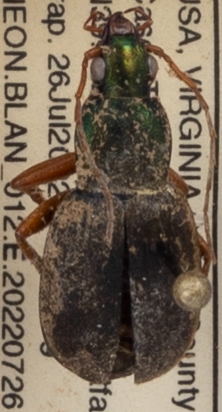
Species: Chlaenius aestivus
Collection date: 2022-07-26
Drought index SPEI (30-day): -0.198
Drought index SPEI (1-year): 0.38
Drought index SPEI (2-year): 0.534